French tanker Durance

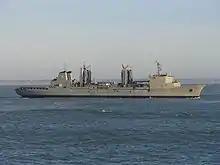
ARA "Patagonia" in 2005

Renamed ARA "Patagonia", the replenishment ship arrived at Puerto Belgrano on 29 August 1999 where she spent one year in drydock receiving an overhaul of her engines and hull. She was commissioned with the pennant number B-1 (LGPA) into the Amphibious and Logistic Naval Command (COAL) of the fleet on 9 July 2000 and made her first voyage in the following month. Since then "Patagonia" has participated in numerous exercises and operations within the fleet and foreign navies including Pre-Unitas, UNITAS, Gringo-Gaucho, Atlasur, PASSEX, Ghost, and Fraterno with the United States, Chile, Brazil and Spain among others. The ship is annually deployed south during the Antarctic summer campaigns to supply and operating from Ushuaia.